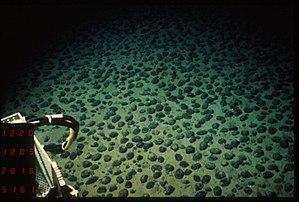
Champ de nodules polymétalliques de type C dans le Pacifique équatorial nord, photo prise depuis le sous-marin Nautile - Campagne NODINAUT - Ifremer
Les nodules polymétalliques, aussi appelés nodules de manganèse, sont des concrétions rocheuses reposant sur le lit océanique ; ils sont formés de cercles concentriques d’hydroxydes de fer et de manganèse autour d’un noyau.